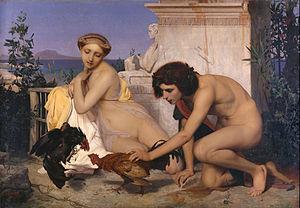
Le mouvement néo-grec est un courant artistique, principalement pictural, apparu en France en 1846, regroupant les peintres Gustave Boulanger, Léopold Burthe, Jean-Léon Gérôme, Jean-Louis Hamon, Alphonse Isambert, Dominique Papety, Henri-Pierre Picou, et Auguste Toulmouche. Ceux-ci, issus des ateliers de Paul Delaroche et de Charles Gleyre, veulent renouveler la peinture de genre en faisant référence au raffinement du style de l'antiquité grecque, dépeignant des scènes de l'intimité dans des décors archéologiques. Le mouvement émerge en 1847 avec l'exposition au Salon de peinture et de sculpture du tableau de Gérome Le Combat de coqs, qui fait de son auteur le chef de file du groupe. Surnommé par Champfleury l'« école du calque », et par Charles Baudelaire l'« école des pointus », ce dernier leur reproche une antiquité trop « quotidienne ».
Jean-Léon Gérôme, né à Vesoul le 11 mai 1824 et mort à Paris le 10 janvier 1904, est un peintre et sculpteur français, membre de l'Académie des beaux-arts. Il composa des scènes orientalistes, mythologiques, historiques et religieuses. À partir de 1878, il réalise des sculptures, principalement réalisées en polychromie, ses sculptures représentent souvent des scènes de genre, des personnages ou des allégories.
23 janvier : abolition de l’esclavage en Tunisie.